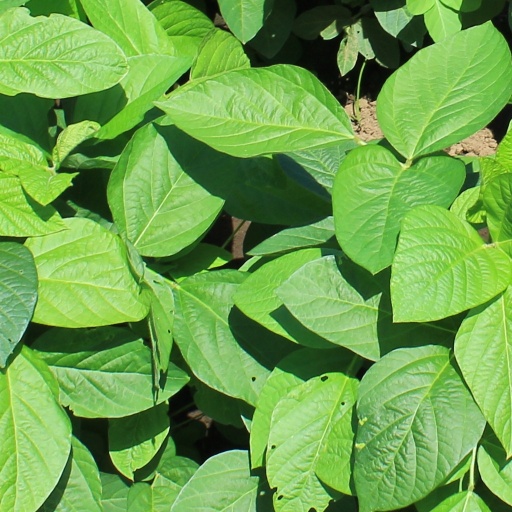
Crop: soybean